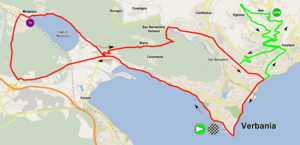
La 27ᵉ édition du Tour d'Italie féminin a lieu du 1ᵉʳ au 10 juillet 2016. La course fait partie de l'UCI World Tour féminin. Il est au total constitué d'un prologue et de neuf étapes comportant à la fois de la plaine et de la haute montagne. Seule l'Italie du Nord est parcourue. Le départ a lieu à Gaiarine et l'arrivée finale à Verbania. Le passage du col du Mortirolo lors de la cinquième étape constitue un moment fort de l'épreuve. Un contre-la-montre de vingt-deux kilomètres lors de la septième étape doit permettre de connaître le vainqueur.